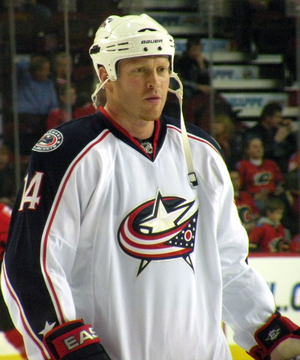
Cette page présente une liste des équipes de la Ligue nationale de hockey, ligue professionnelle de hockey sur glace d'Amérique du Nord. Depuis les débuts de la ligue, en 1917, seuls les Canadiens de Montréal et la franchise des Maple Leafs de Toronto ont toujours évolué dans la LNH. Les Canadiens sont l'équipe la plus titrée avec vingt-quatre Coupes Stanley.
Raphael Torres, dit Raffi Torres, est un joueur professionnel retraité canadien de hockey sur glace. Il évoluait au poste d'ailier gauche.